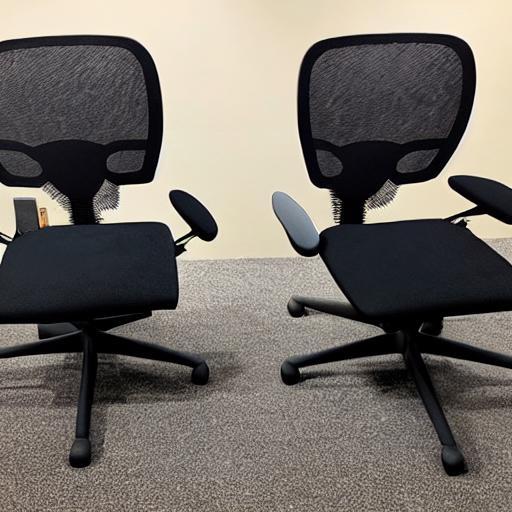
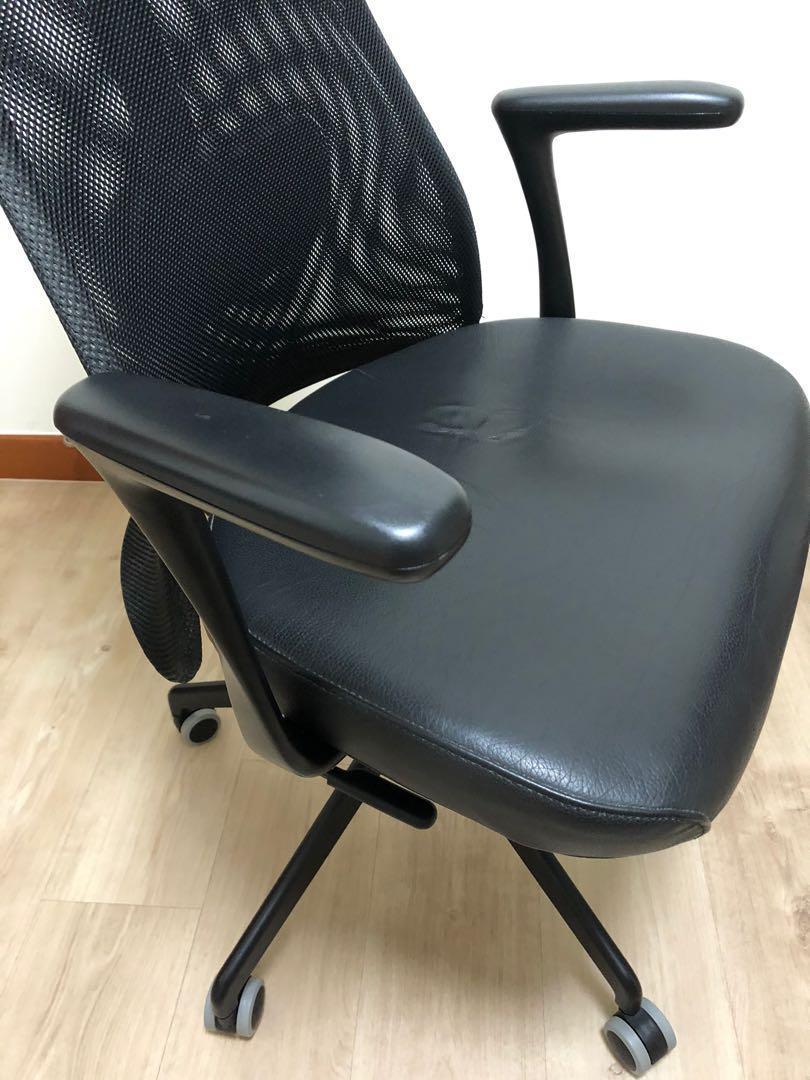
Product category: items_chair
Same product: no